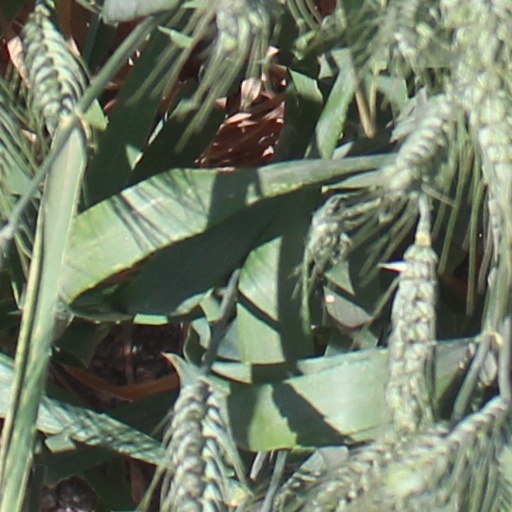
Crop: wheat